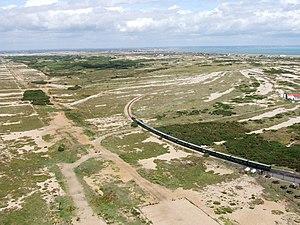
Dungeness est un cap situé sur la côte du Kent, en Angleterre. Le cap et le hameau de Dungeness font partie de la paroisse civile de Lydd.